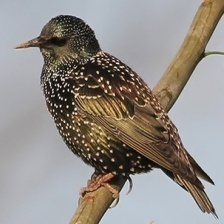
Species: COMMON STARLING
Scientific name: STURNUS VULGARIS